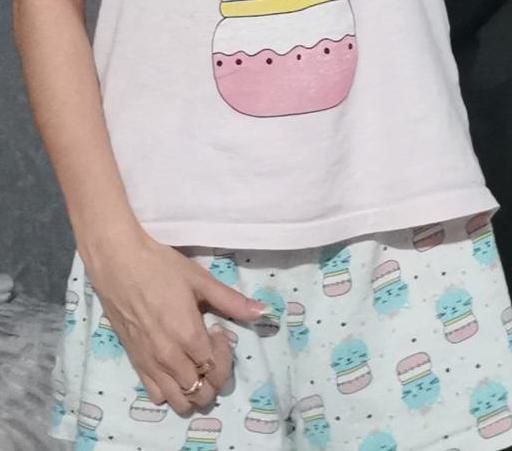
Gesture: no_gesture